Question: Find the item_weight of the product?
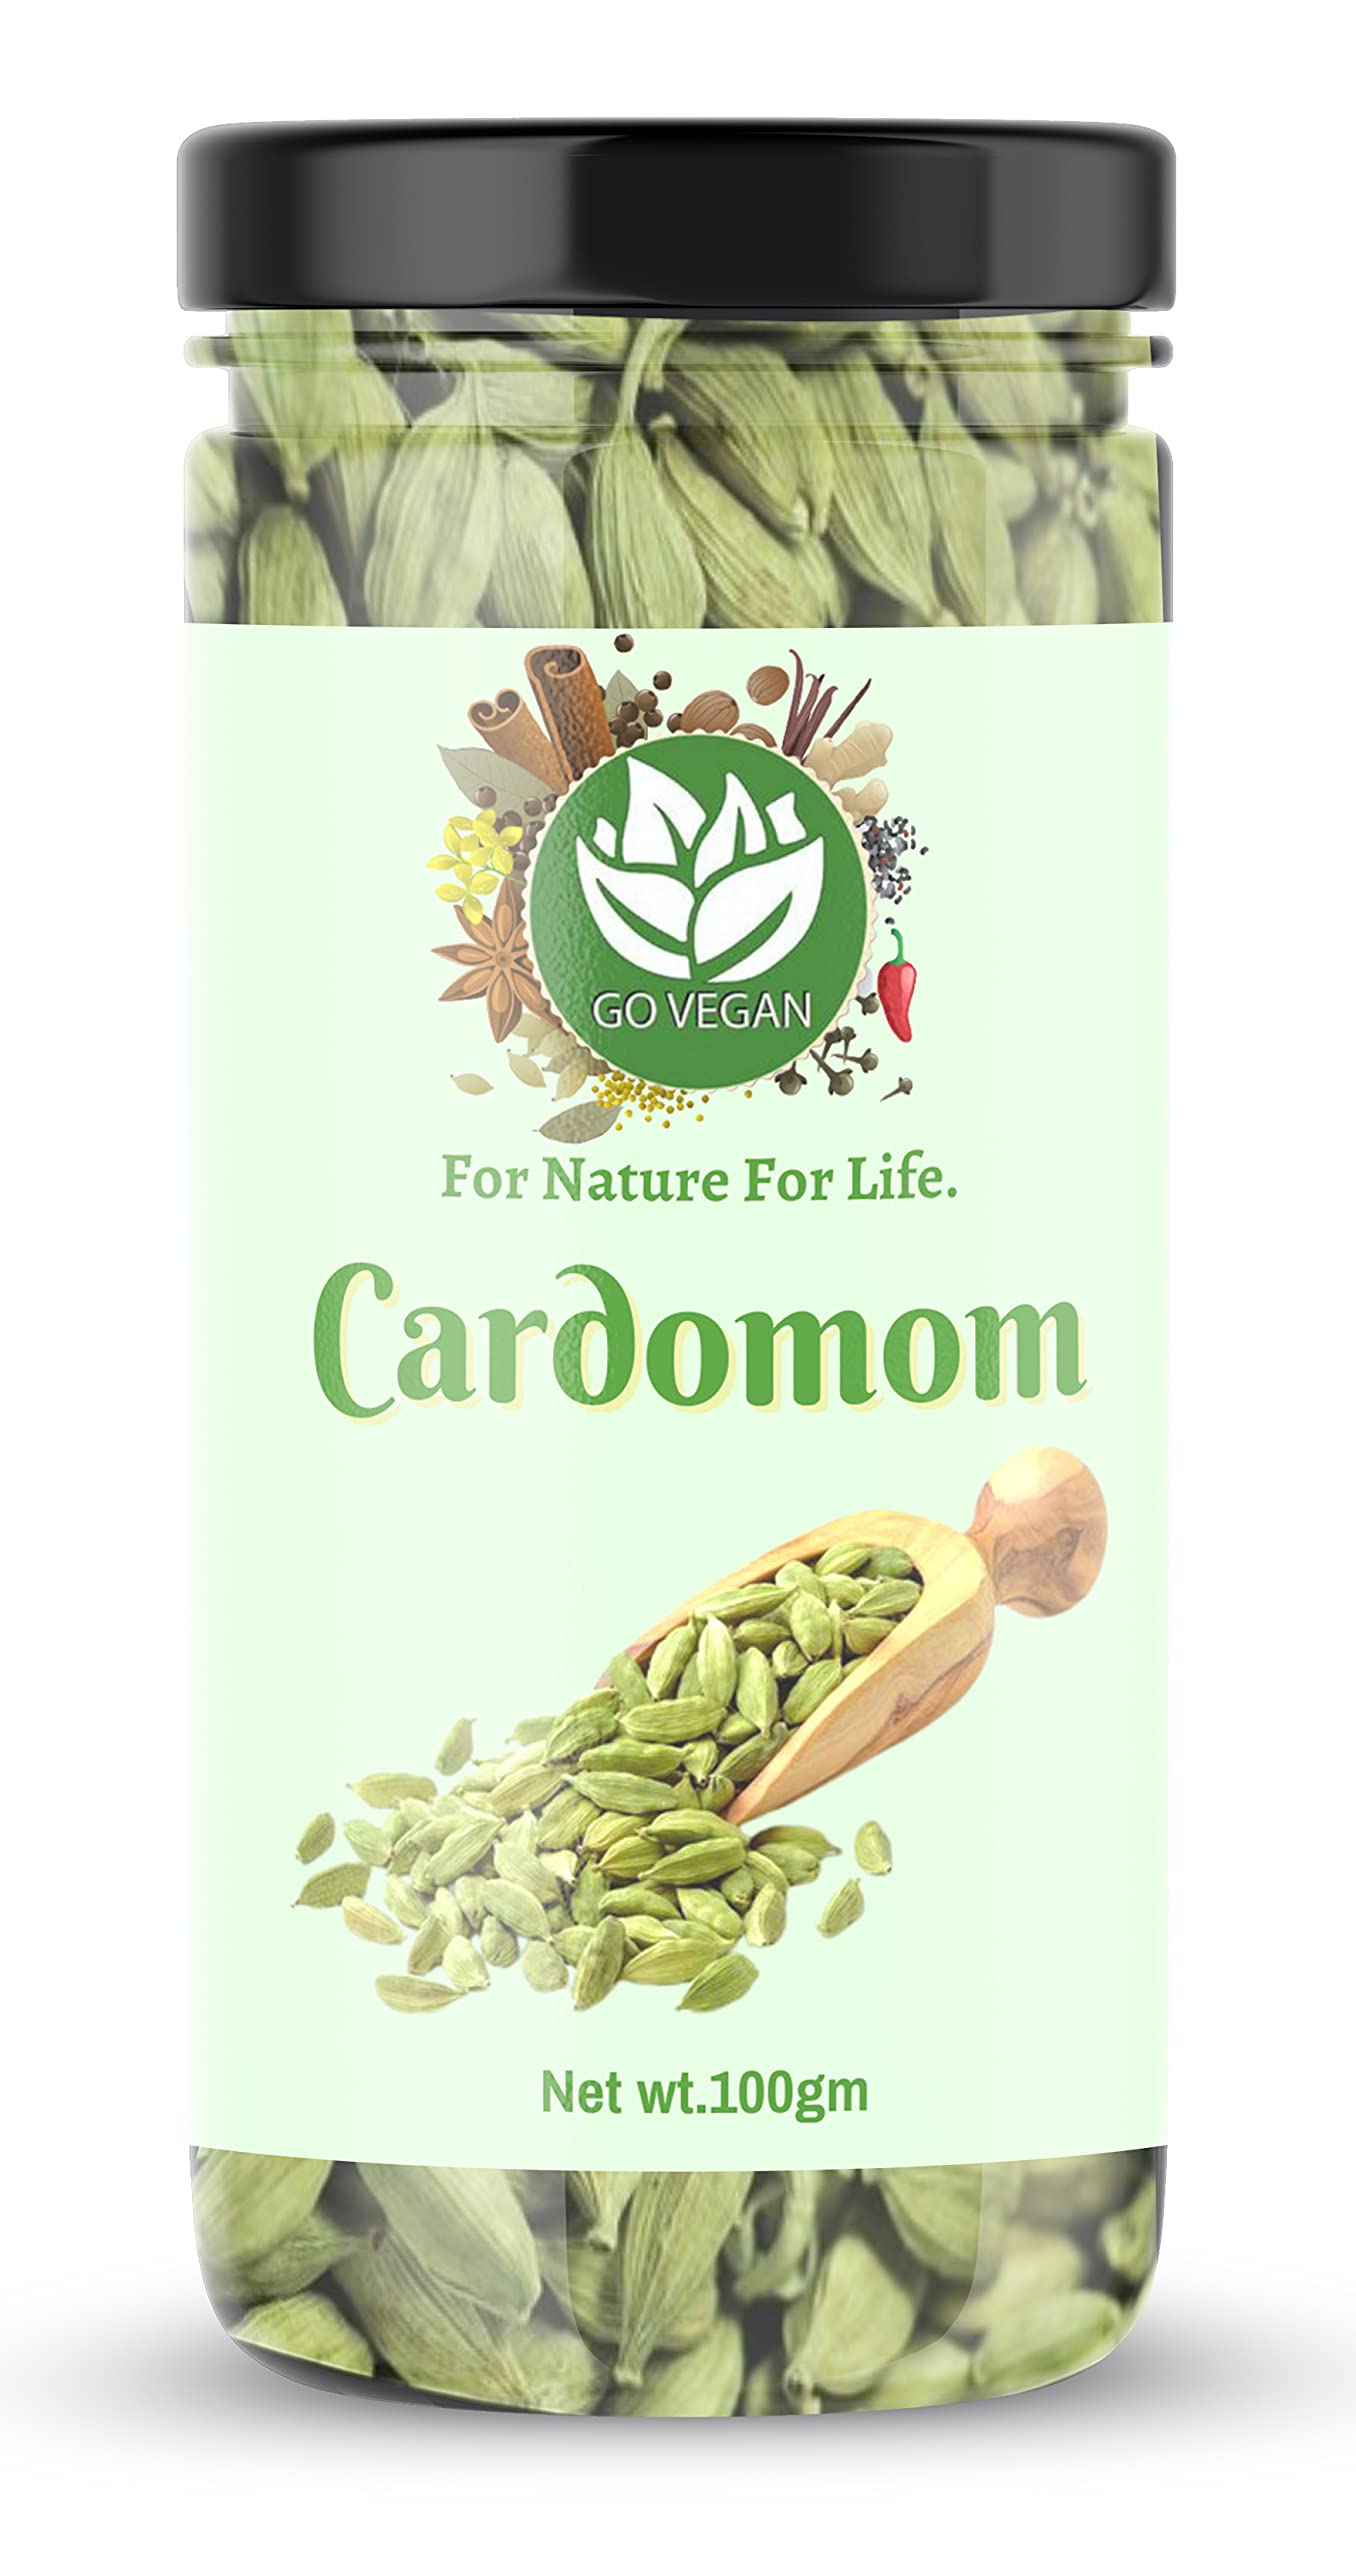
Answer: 100 gram